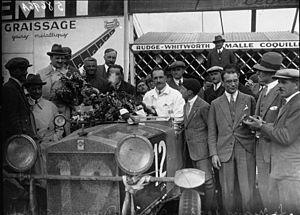
Christian Dauvergne, né le 26 novembre 1890 à Boulogne-Billancourt et mort le 30 avril 1954 à Bordeaux, est un pilote automobile français, d'endurance et de Grand Prix.